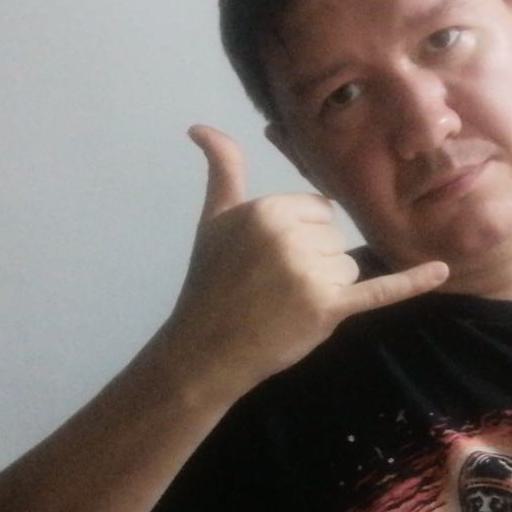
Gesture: call